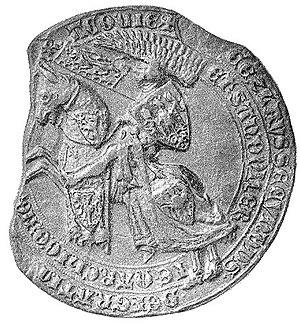
Venceslas II de Bohême, de la dynastie des Přemyslides, est né le 27 septembre 1271 et décédé le 21 juin 1305 à Prague. Il est le fils d’Ottokar II de Bohême et de Cunégonde de Slavonie.